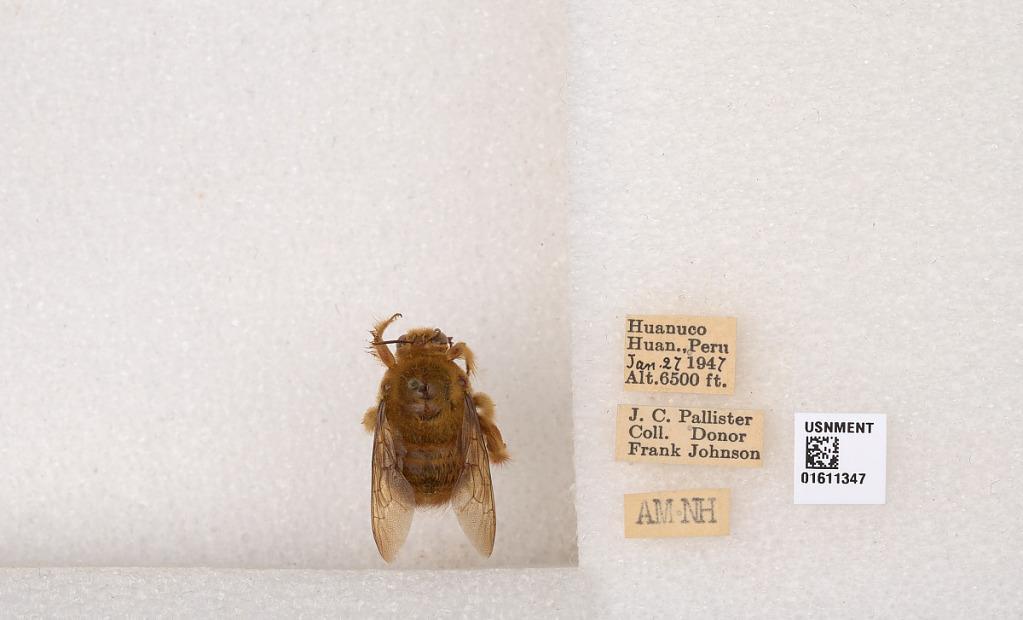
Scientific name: Xylocopa (Neoxylocopa) sp.
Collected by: E. Schlinger & E. Ross
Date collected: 1947-1-27
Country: Peru
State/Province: Huanuco
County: Huanuco
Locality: Huanuco